500 Marquette

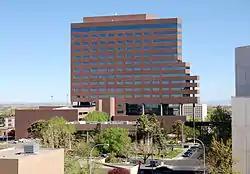
500 Marquette as seen from the south

500 Marquette is a 15-story, high-rise office building located at 500 Marquette Avenue NW in Downtown Albuquerque, New Mexico. The building was designed by Dwayne Lewis Architects and was completed in 1986. It is the fourth tallest building in the city.